Hawkes Pharmacy

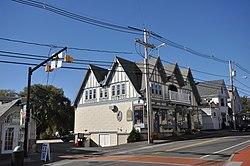

The Hawkes Pharmacy, also known recently as the Rockaway Hotel, is a historic commercial building at 7 Main Street in York Beach, Maine. Built in 1902, it is the commercial building in the village of York Beach to retain significant historic features. The Tudor Revival building was listed on the National Register of Historic Places in 1993.